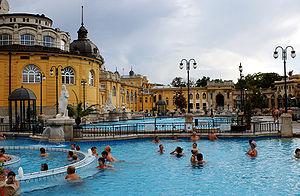
Budapest est la plus grande ville et la capitale de la Hongrie. Elle se situe en aval du coude du Danube entre le massif de Transdanubie et l'Alföld. Ses habitants sont les Budapestois.